Entomology

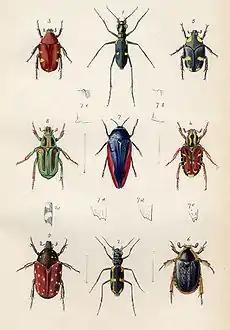
Plate from "Transactions of the Entomological Society", 1848

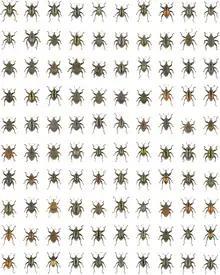
These 100 "Trigonopterus" species were described simultaneously using DNA barcoding.

Entomology is rooted in nearly all human cultures from prehistoric times, primarily in the context of agriculture (especially biological control and beekeeping). The natural Roman philosopher Pliny the Elder (23–79 CE) wrote a book on the kinds of insects, while the scientist of Kufa, Ibn al-A'rābī (760–845 CE) wrote a book on flies,. However scientific study in the modern sense began only relatively recently, in the 16th century. Ulisse Aldrovandi's (Concerning Insect Animals) was published in 1602. Microscopist Jan Swammerdam published "History of Insects", correctly describing the reproductive organs of insects and metamorphosis. In 1705, Maria Sibylla Merian published the book about the tropical insects of Dutch Surinam.